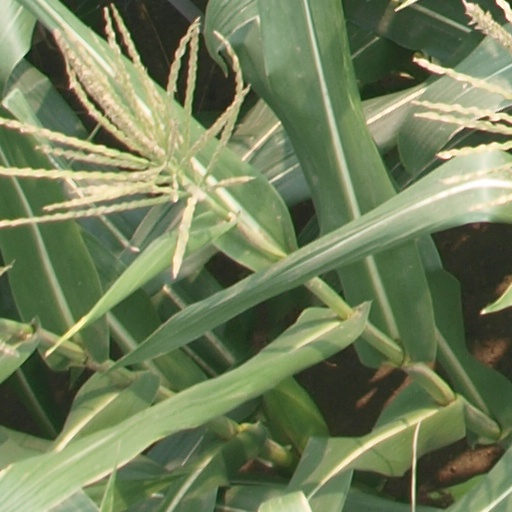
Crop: maize; corn